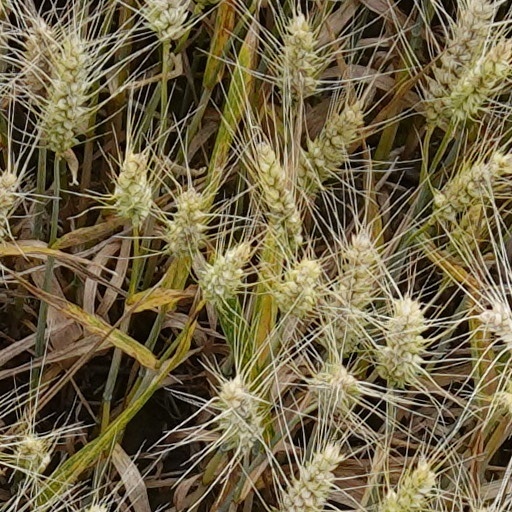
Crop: wheat